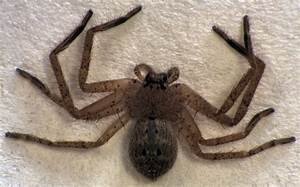
Label: spider